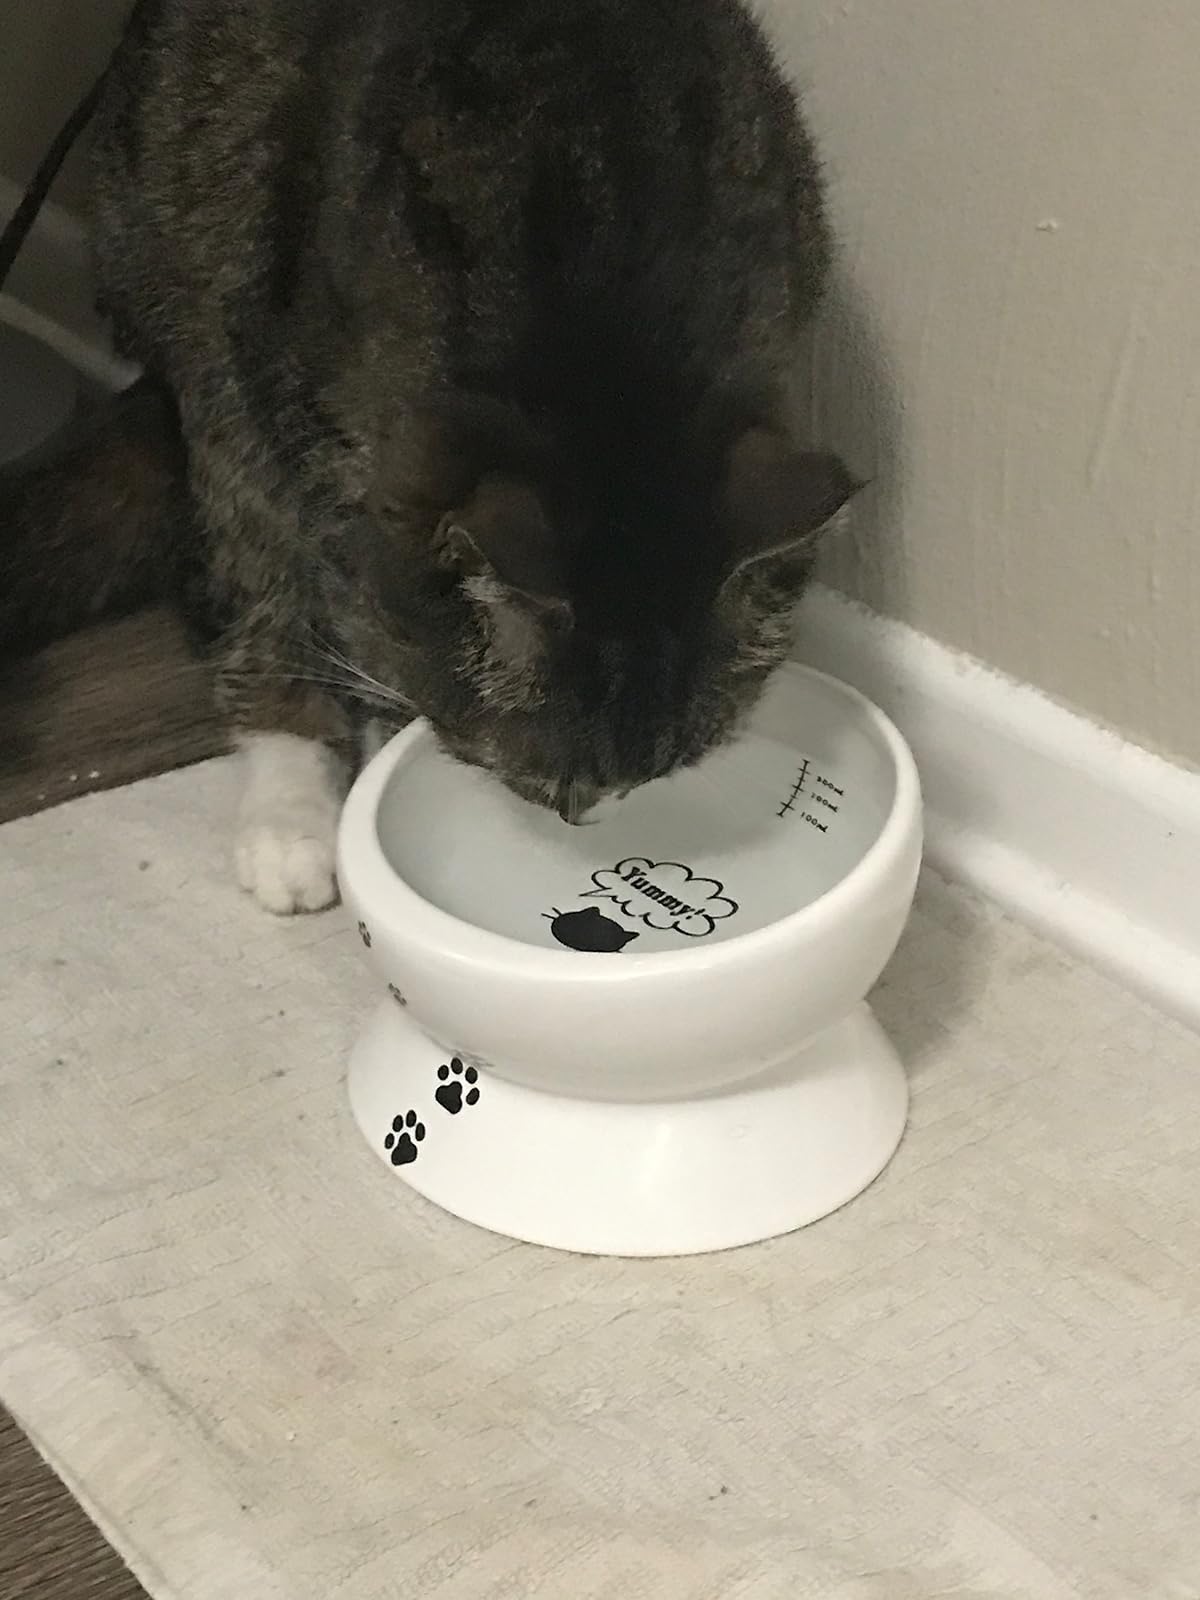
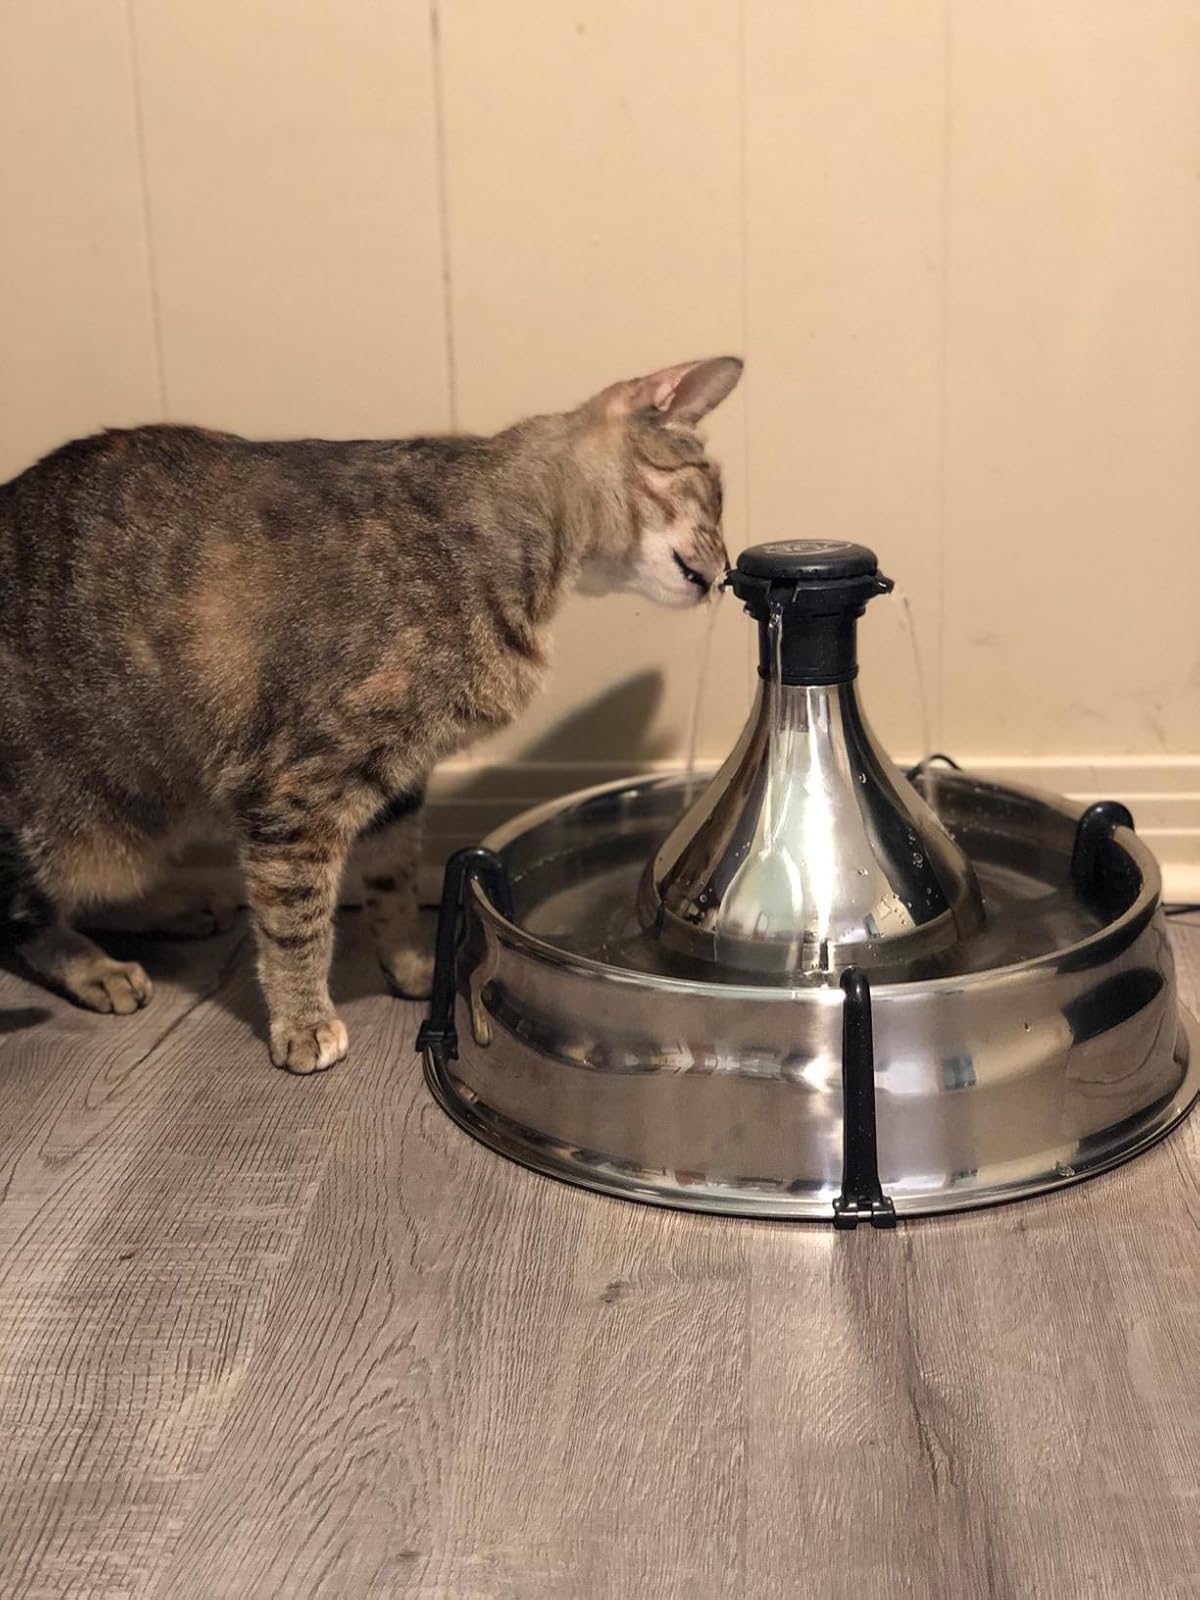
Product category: items_bowl
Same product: no